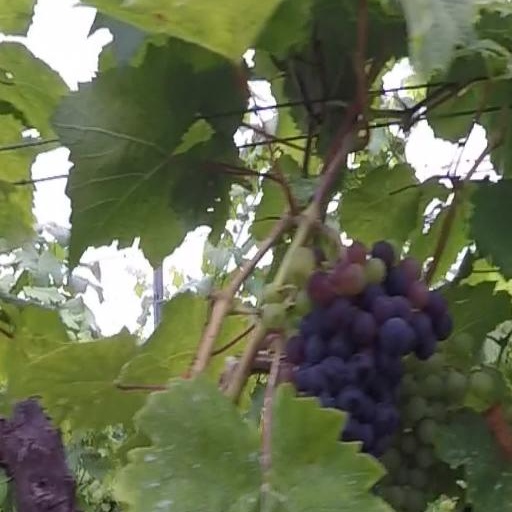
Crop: grape